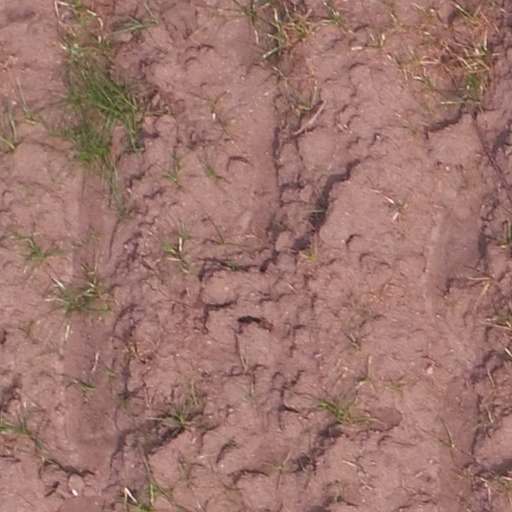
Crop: maize; corn